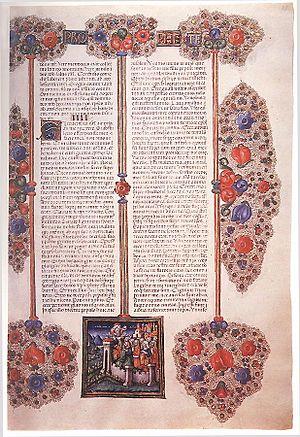
La Bibliothèque Estense est une bibliothèque publique d'État en Italie située à Modène en Émilie-Romagne.